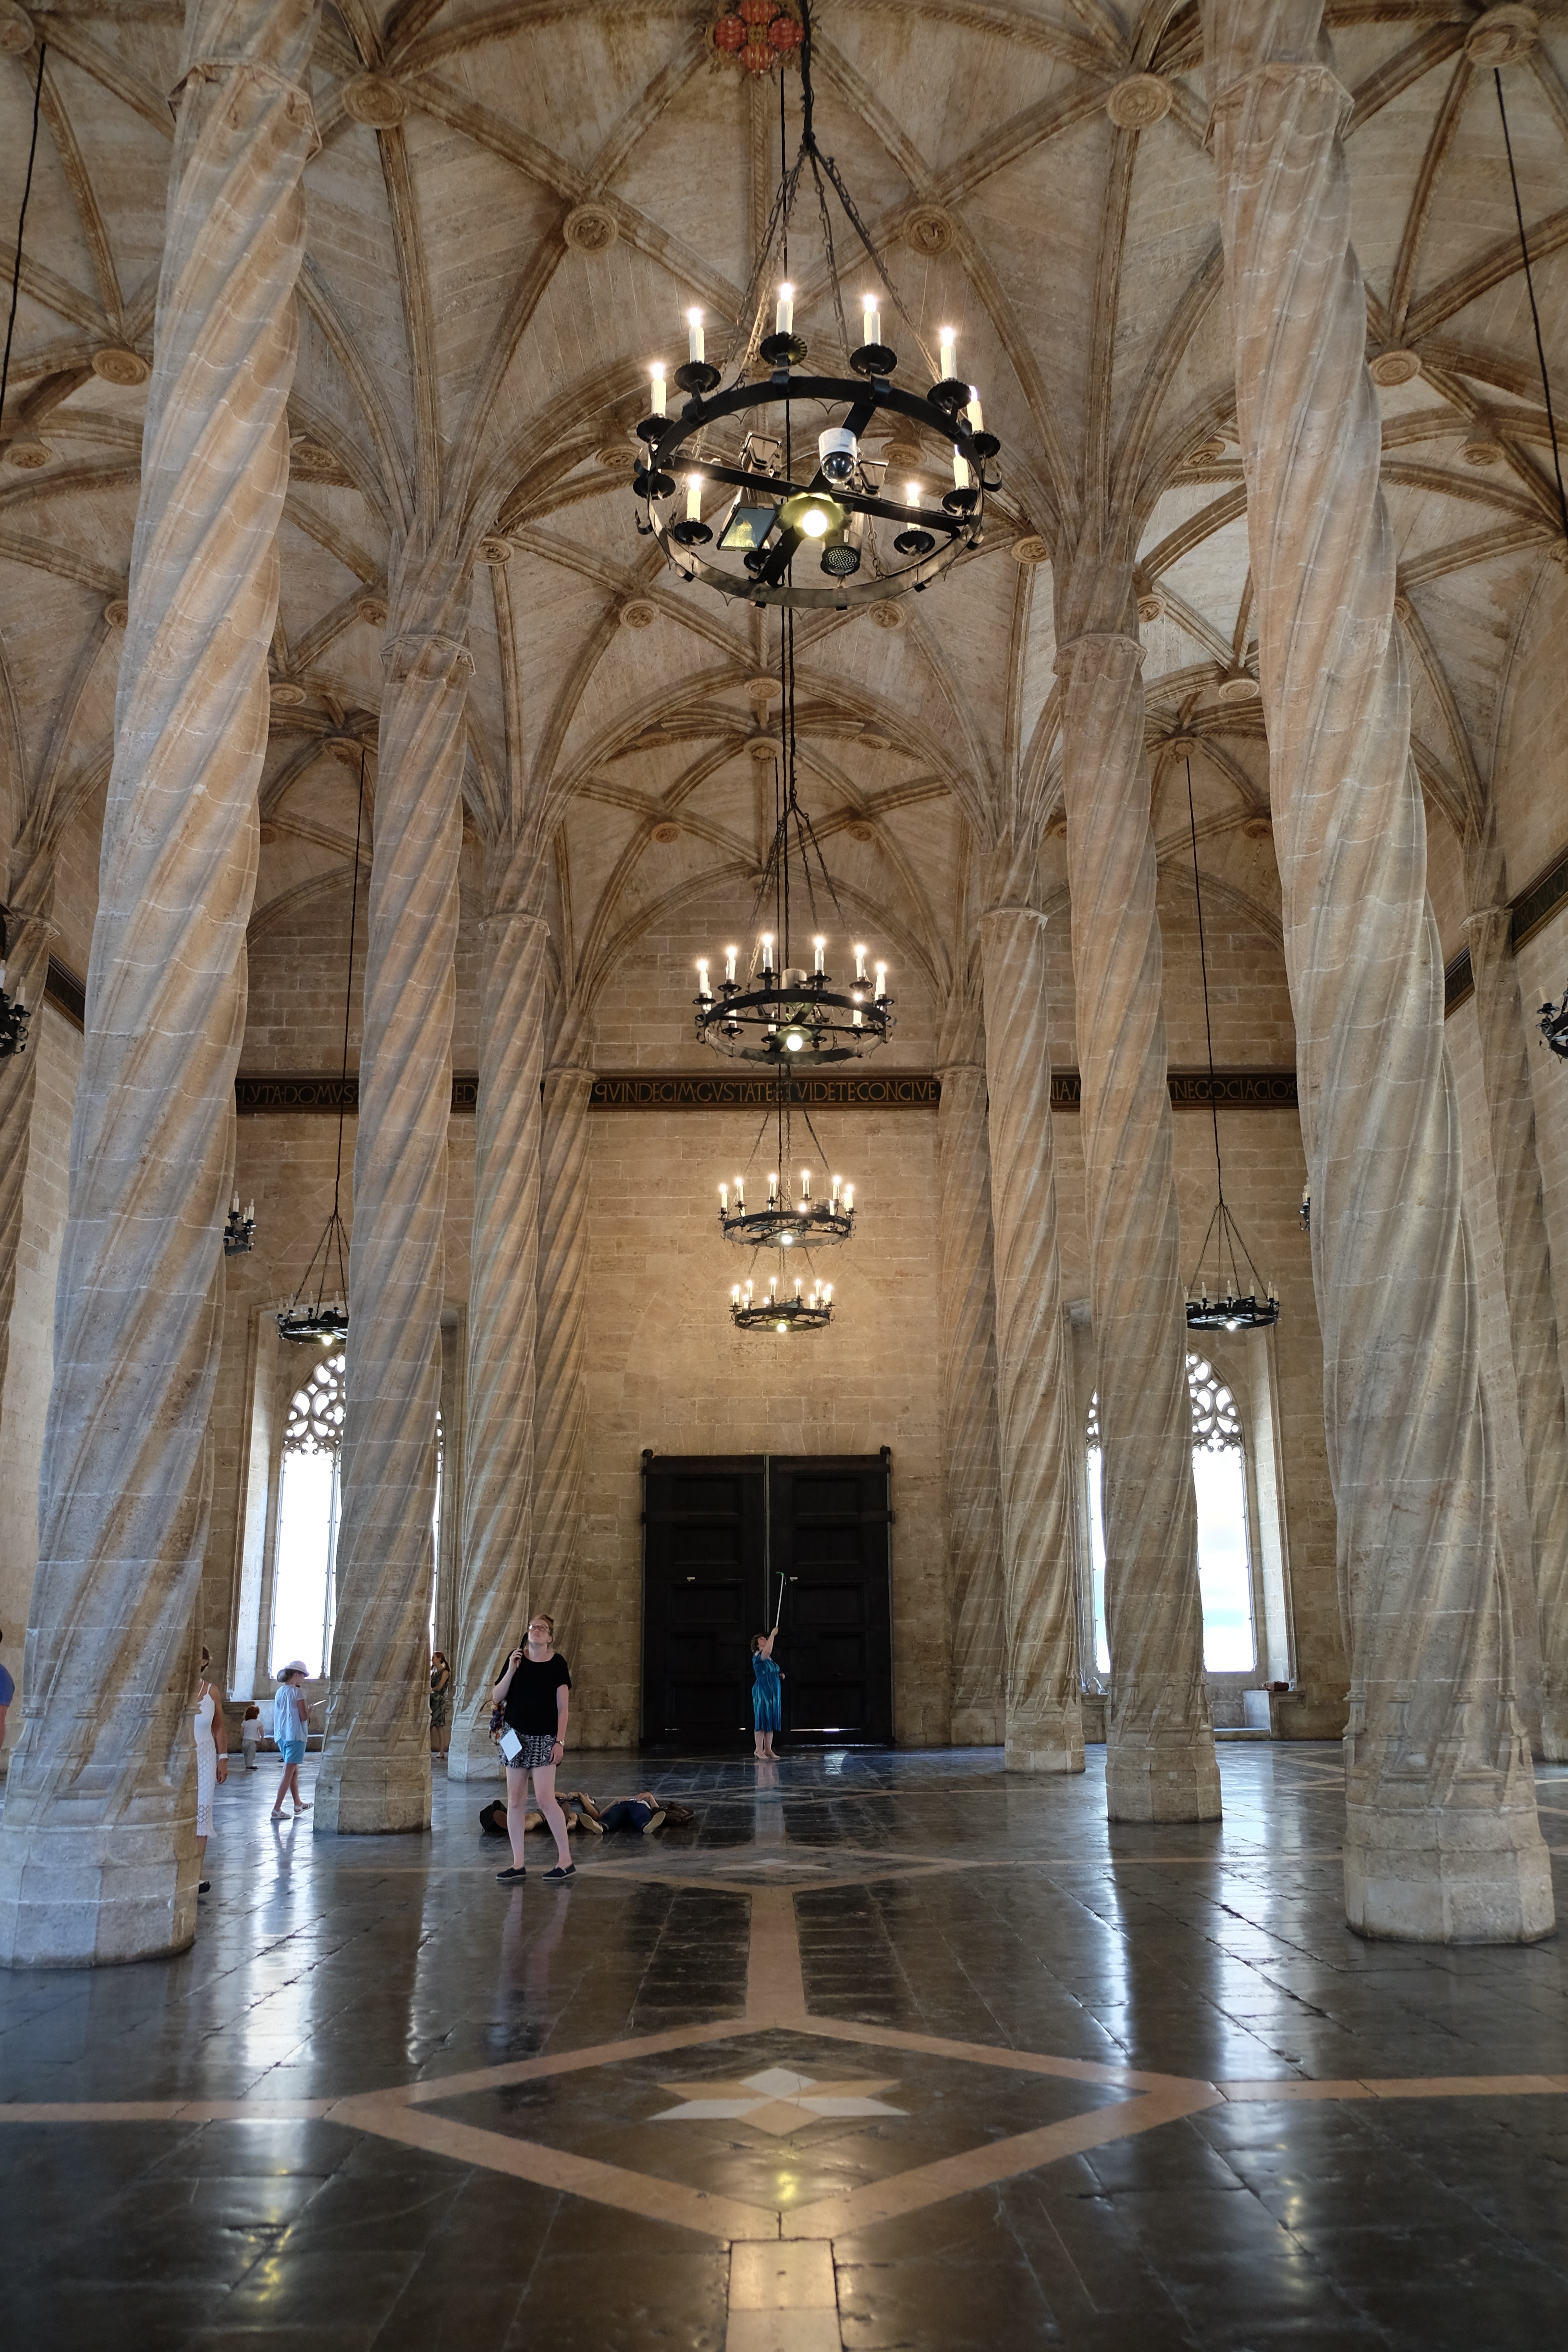
architecture, building, arch, column, church, cathedral, chapel, lighting, place of worship, aisle, temple, symmetry, mosque, tourist attraction, basilica, ancient history